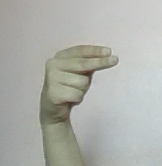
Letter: ain